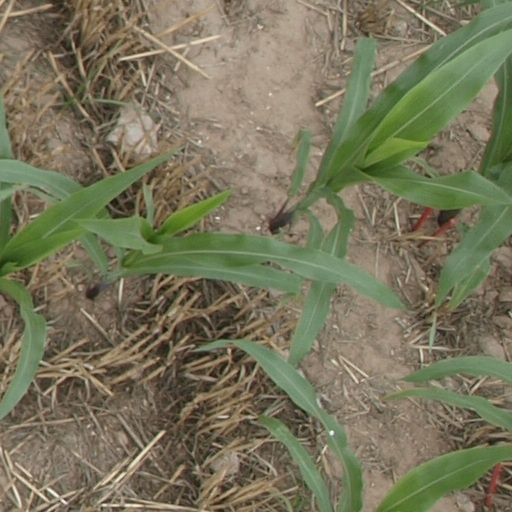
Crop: maize; corn